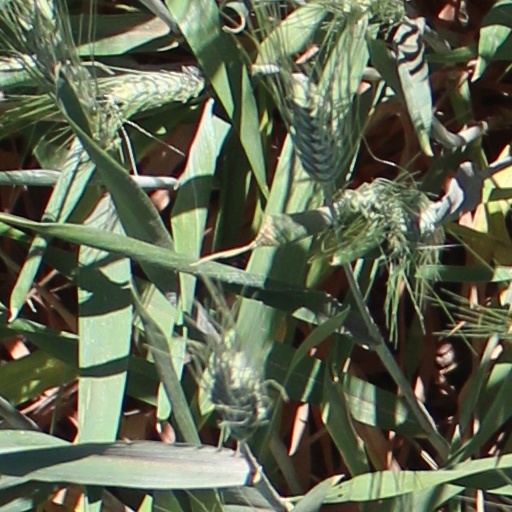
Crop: wheat